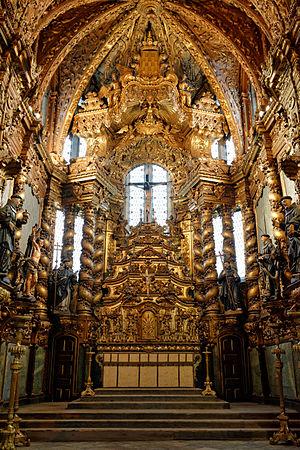
L’église Saint-François est une église gothique de la ville de Porto, située dans le centre historique. La construction a commencé au XIVᵉ siècle dans le cadre d'un couvent franciscain. Elle est remarquable pour sa décoration baroque du XVIIIᵉ siècle. Contigüe à sa porte d'entrée se trouve la Maison du Tiers Ordre de saint François.